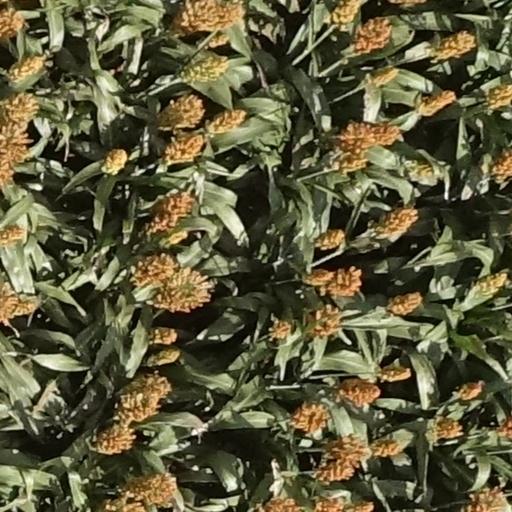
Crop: sorghum